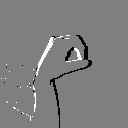
ASL letter: o